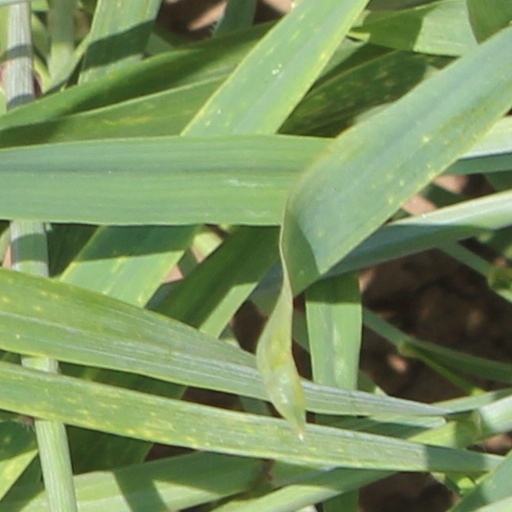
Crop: wheat